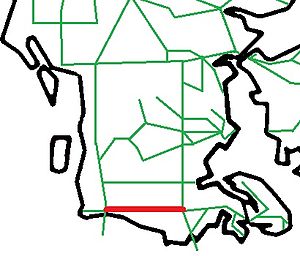
Tønder-Tinglev-banen
Banens placering
Tønder-Tinglev er en 26,7 km lang jernbanestrækning mellem Tønder og Tinglev i Sønderjylland. Sammen med Sønderborgbanen udgjorde den Den sønderjyske tværbane.